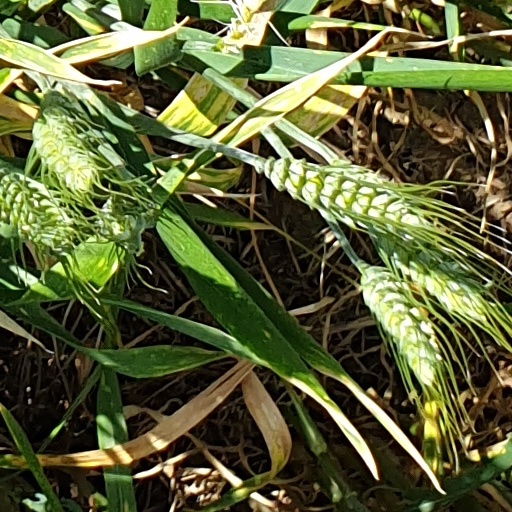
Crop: wheat